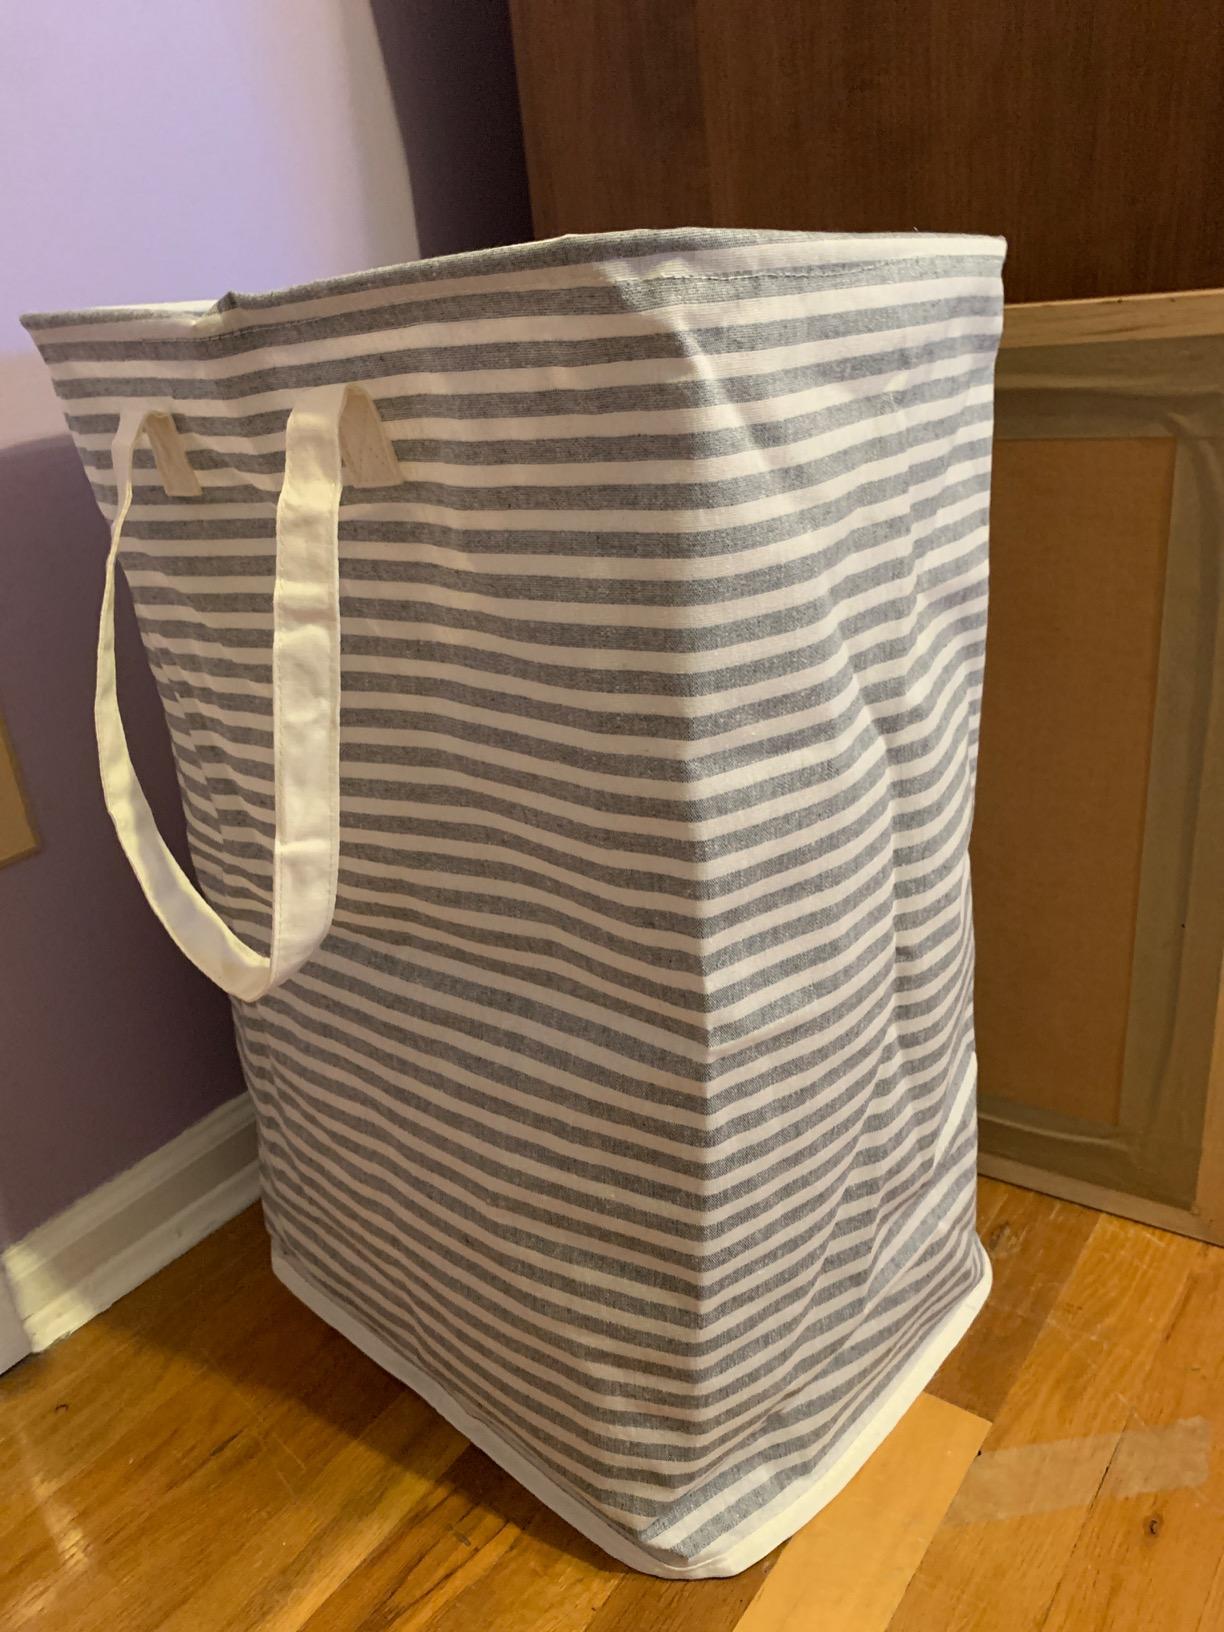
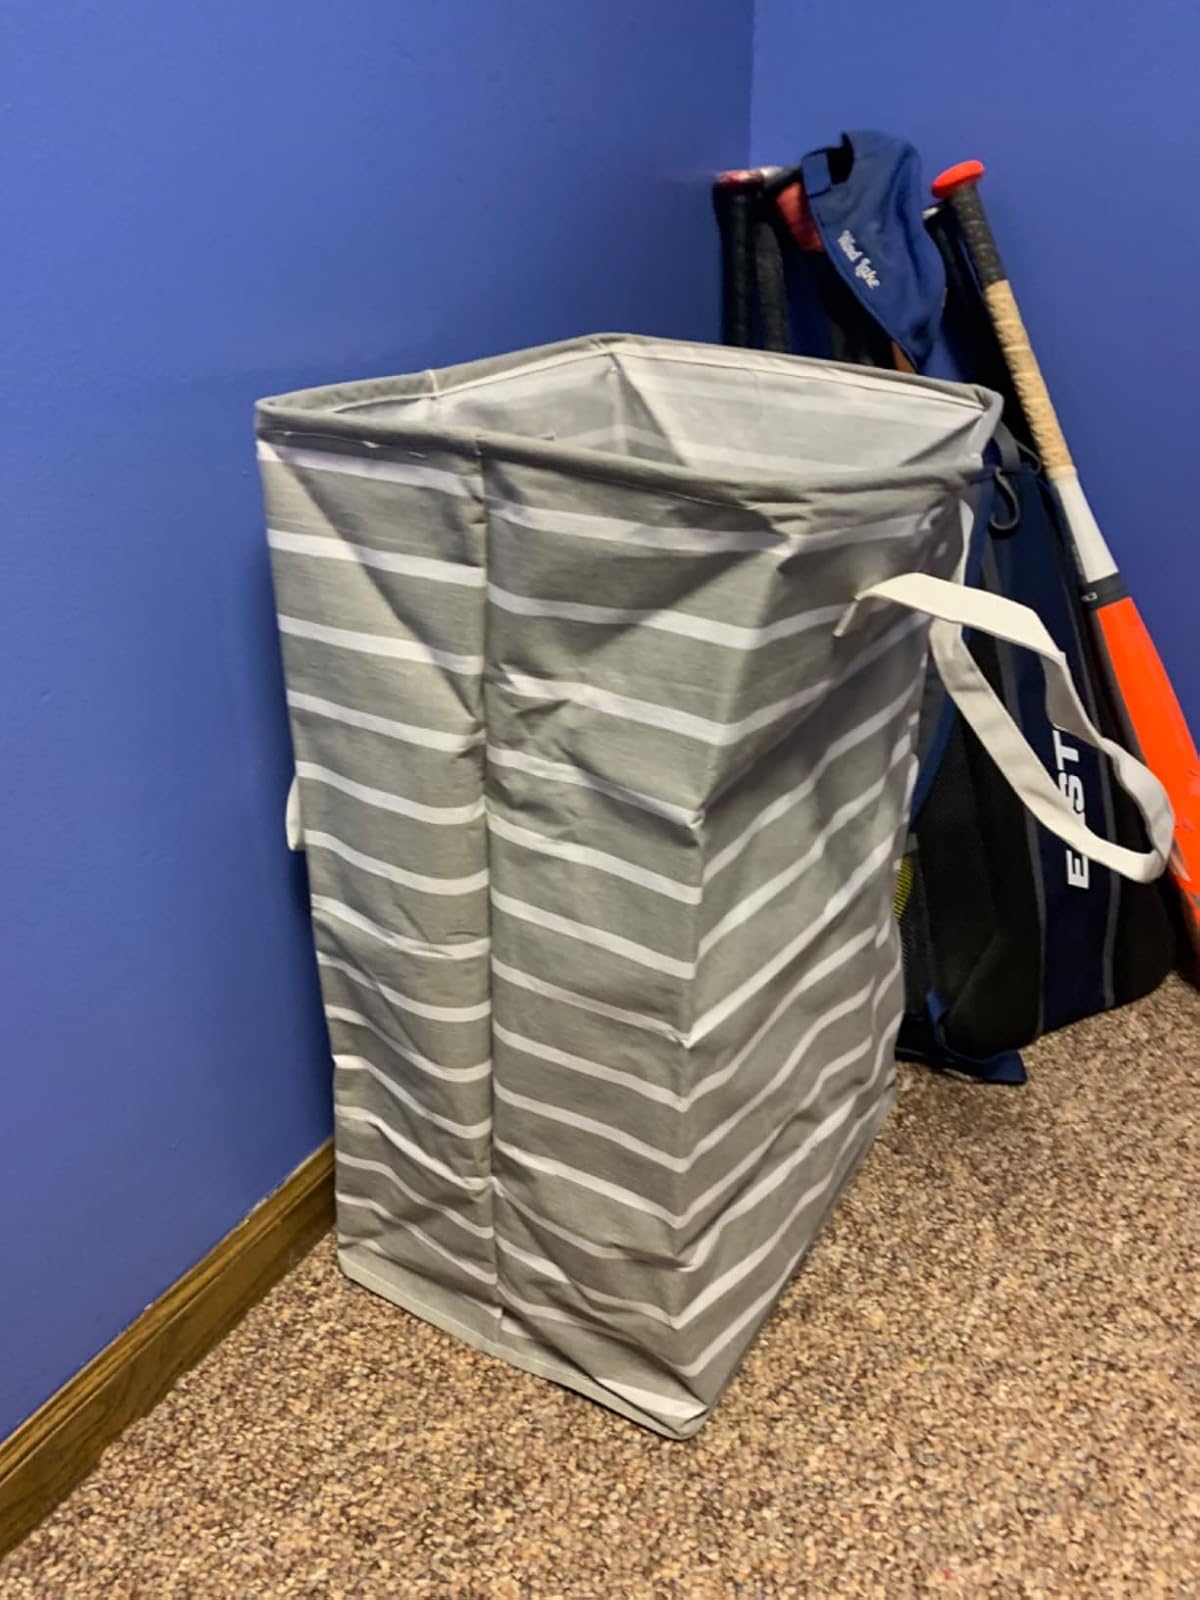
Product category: items_hamper
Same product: no